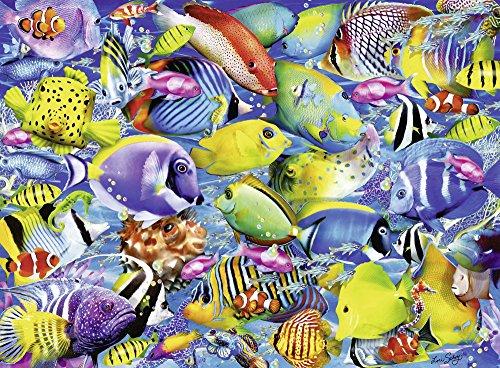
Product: Ravensburger 14796 Tropical Traffic Jigsaw Puzzle (500 Piece)
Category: Toys & Games | Puzzles | Jigsaw Puzzles
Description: Great Condition.
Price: $13.45
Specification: ProductDimensions:13.2x9x1.5inches|ItemWeight:1pounds|ShippingWeight:1.1pounds(Viewshippingratesandpolicies)|DomesticShipping:ItemcanbeshippedwithinU.S.|InternationalShipping:ThisitemcanbeshippedtoselectcountriesoutsideoftheU.S.LearnMore|ASIN:B078QX425X|Itemmodelnumber:14796|Manufacturerrecommendedage:12-15years